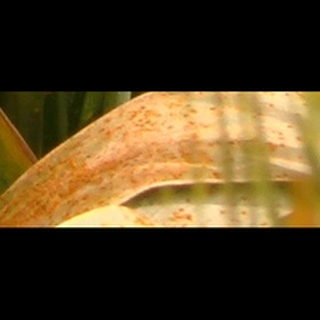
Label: wheat_brown_rust